Euphrates

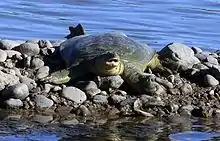
"Rafetus euphraticus"

The drainage basins of the Kara Su and the Murat River cover an area of and , respectively. Estimates of the area of the Euphrates drainage basin vary widely; from a low to a high . Recent estimates put the basin area at , and . The greater part of the Euphrates basin is located in Turkey, Syria, and Iraq. According to both Daoudy and Frenken, Turkey's share is 28 percent, Syria's is 17 percent and that of Iraq is 40 percent. Isaev and Mikhailova estimate the percentages of the drainage basin lying within Turkey, Syria and Iraq at 33, 20 and 47 percent respectively. Some sources estimate that approximately 15 percent of the drainage basin is located within Saudi Arabia, while a small part falls inside the borders of Kuwait. Finally, some sources also include Jordan in the drainage basin of the Euphrates; a small part of the eastern desert drains toward the east rather than to the west.